Miskito people

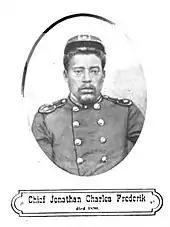
Hereditary Chief of the Mosquito Reservation

Since the 1960s, the Miskito have used free-diving techniques to harvest lobsters as their primary source of income. In the early years of the lobster boom, large and plentiful lobster were found close to shore in shallow waters, and could be accessed easily by free-diving. Lobster production peaked, however, around 1985, and these resources were quickly depleted. Scuba diving techniques were introduced around 1980 to enable the Miskito to expand their area for harvesting into deeper waters. Declining returns have forced divers to dive more often, deeper, and for longer, using pressurized tanks to maintain their income. In response to declining lobster populations, the governments of Honduras and Nicaragua implemented a fishing season – restricting lobster exploitation to between 1 March and 30 July. The goal was to reduce pressure on lobster populations, but the result has also increased pressure on lobster divers. It is not uncommon for divers to make 12–16 dives per day to depths of 100–120 ft. in an effort to maintain their incomes. The result has been an increase in the number of cases of decompression sickness and decompression related deaths. Around 2013, Honduras had the highest number of decompression related deaths and sickness in the world. Estimates at that time put the number of injured somewhere over 2000, while over 300 others have died since the 1970s. The divers almost universally lack formal dive training, and the push to maintain their incomes leads divers to dive too much and stay down too long. In response to activist outcries, several large lobster importers in the United States announced in 2015 that they will no longer purchase dive caught lobster, however, similar efforts by Red Lobster in 1993 failed to disrupt the industry. In 2009 both Honduras and Nicaragua agreed on regional regulations to prohibit lobster diving. Regional agreement OSP-02-2009 – "Reglamento para el Ordenamiento Regional de la Pesquería de Langonsta del Caribe" was signed by the nations of Central America on 21 May 2009 and was to prohibit tank assisted lobster diving within two years. These regulations, however, have not been enforced, partly because of political pressure from the fishing industry and a lack of viable economic alternatives in on the Miskito Coast. In a 2011 census of Honduran lobster divers, 36% of injured divers continued to dive after their first accident and 50% of divers had considered quitting due to the risks, but continued, because of the lack of viable economic alternatives.